Bell 533

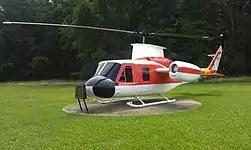
Bell 533 on display

The Model 533 is on display (in highest speed configuration) at the US Army Aviation Applied Technology Directorate, Fort Eustis, Virginia.